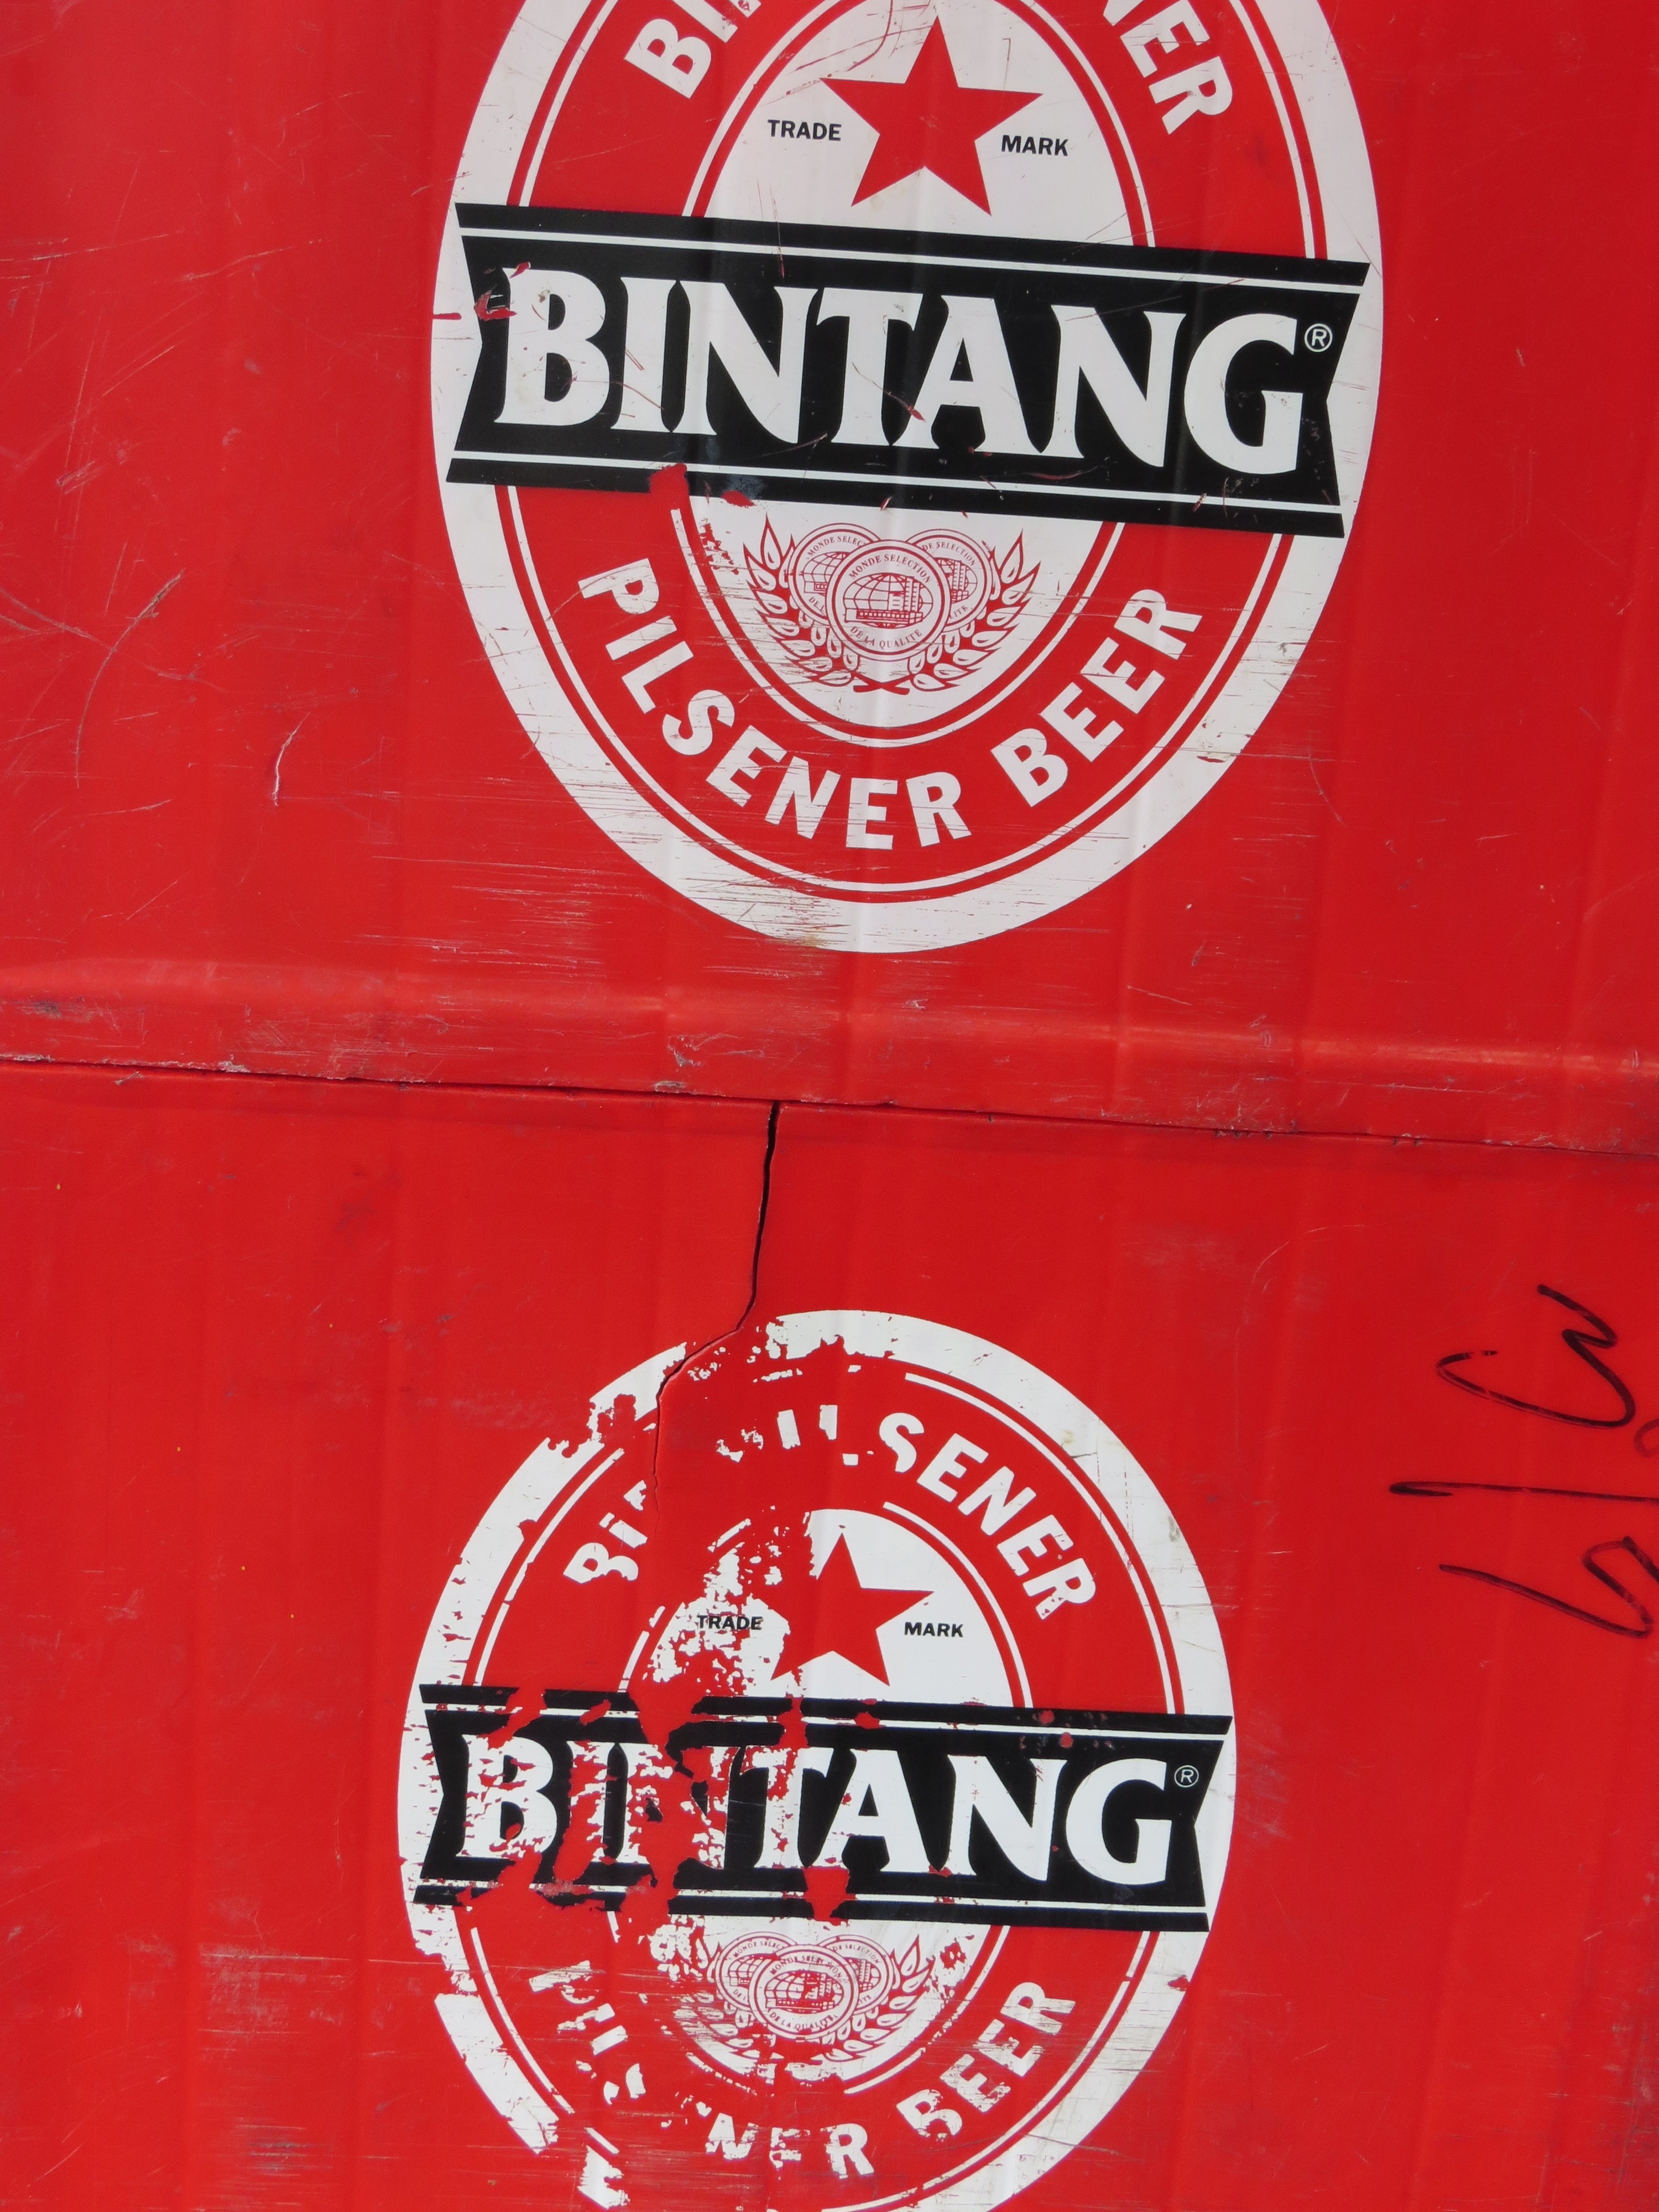
asian, sign, red, asia, drink, signage, beer, coca cola, label, brand, cola, trademark, soft drink, automotive exterior, vehicle registration plate, carbonated soft drinks, pilsener beer, bintang